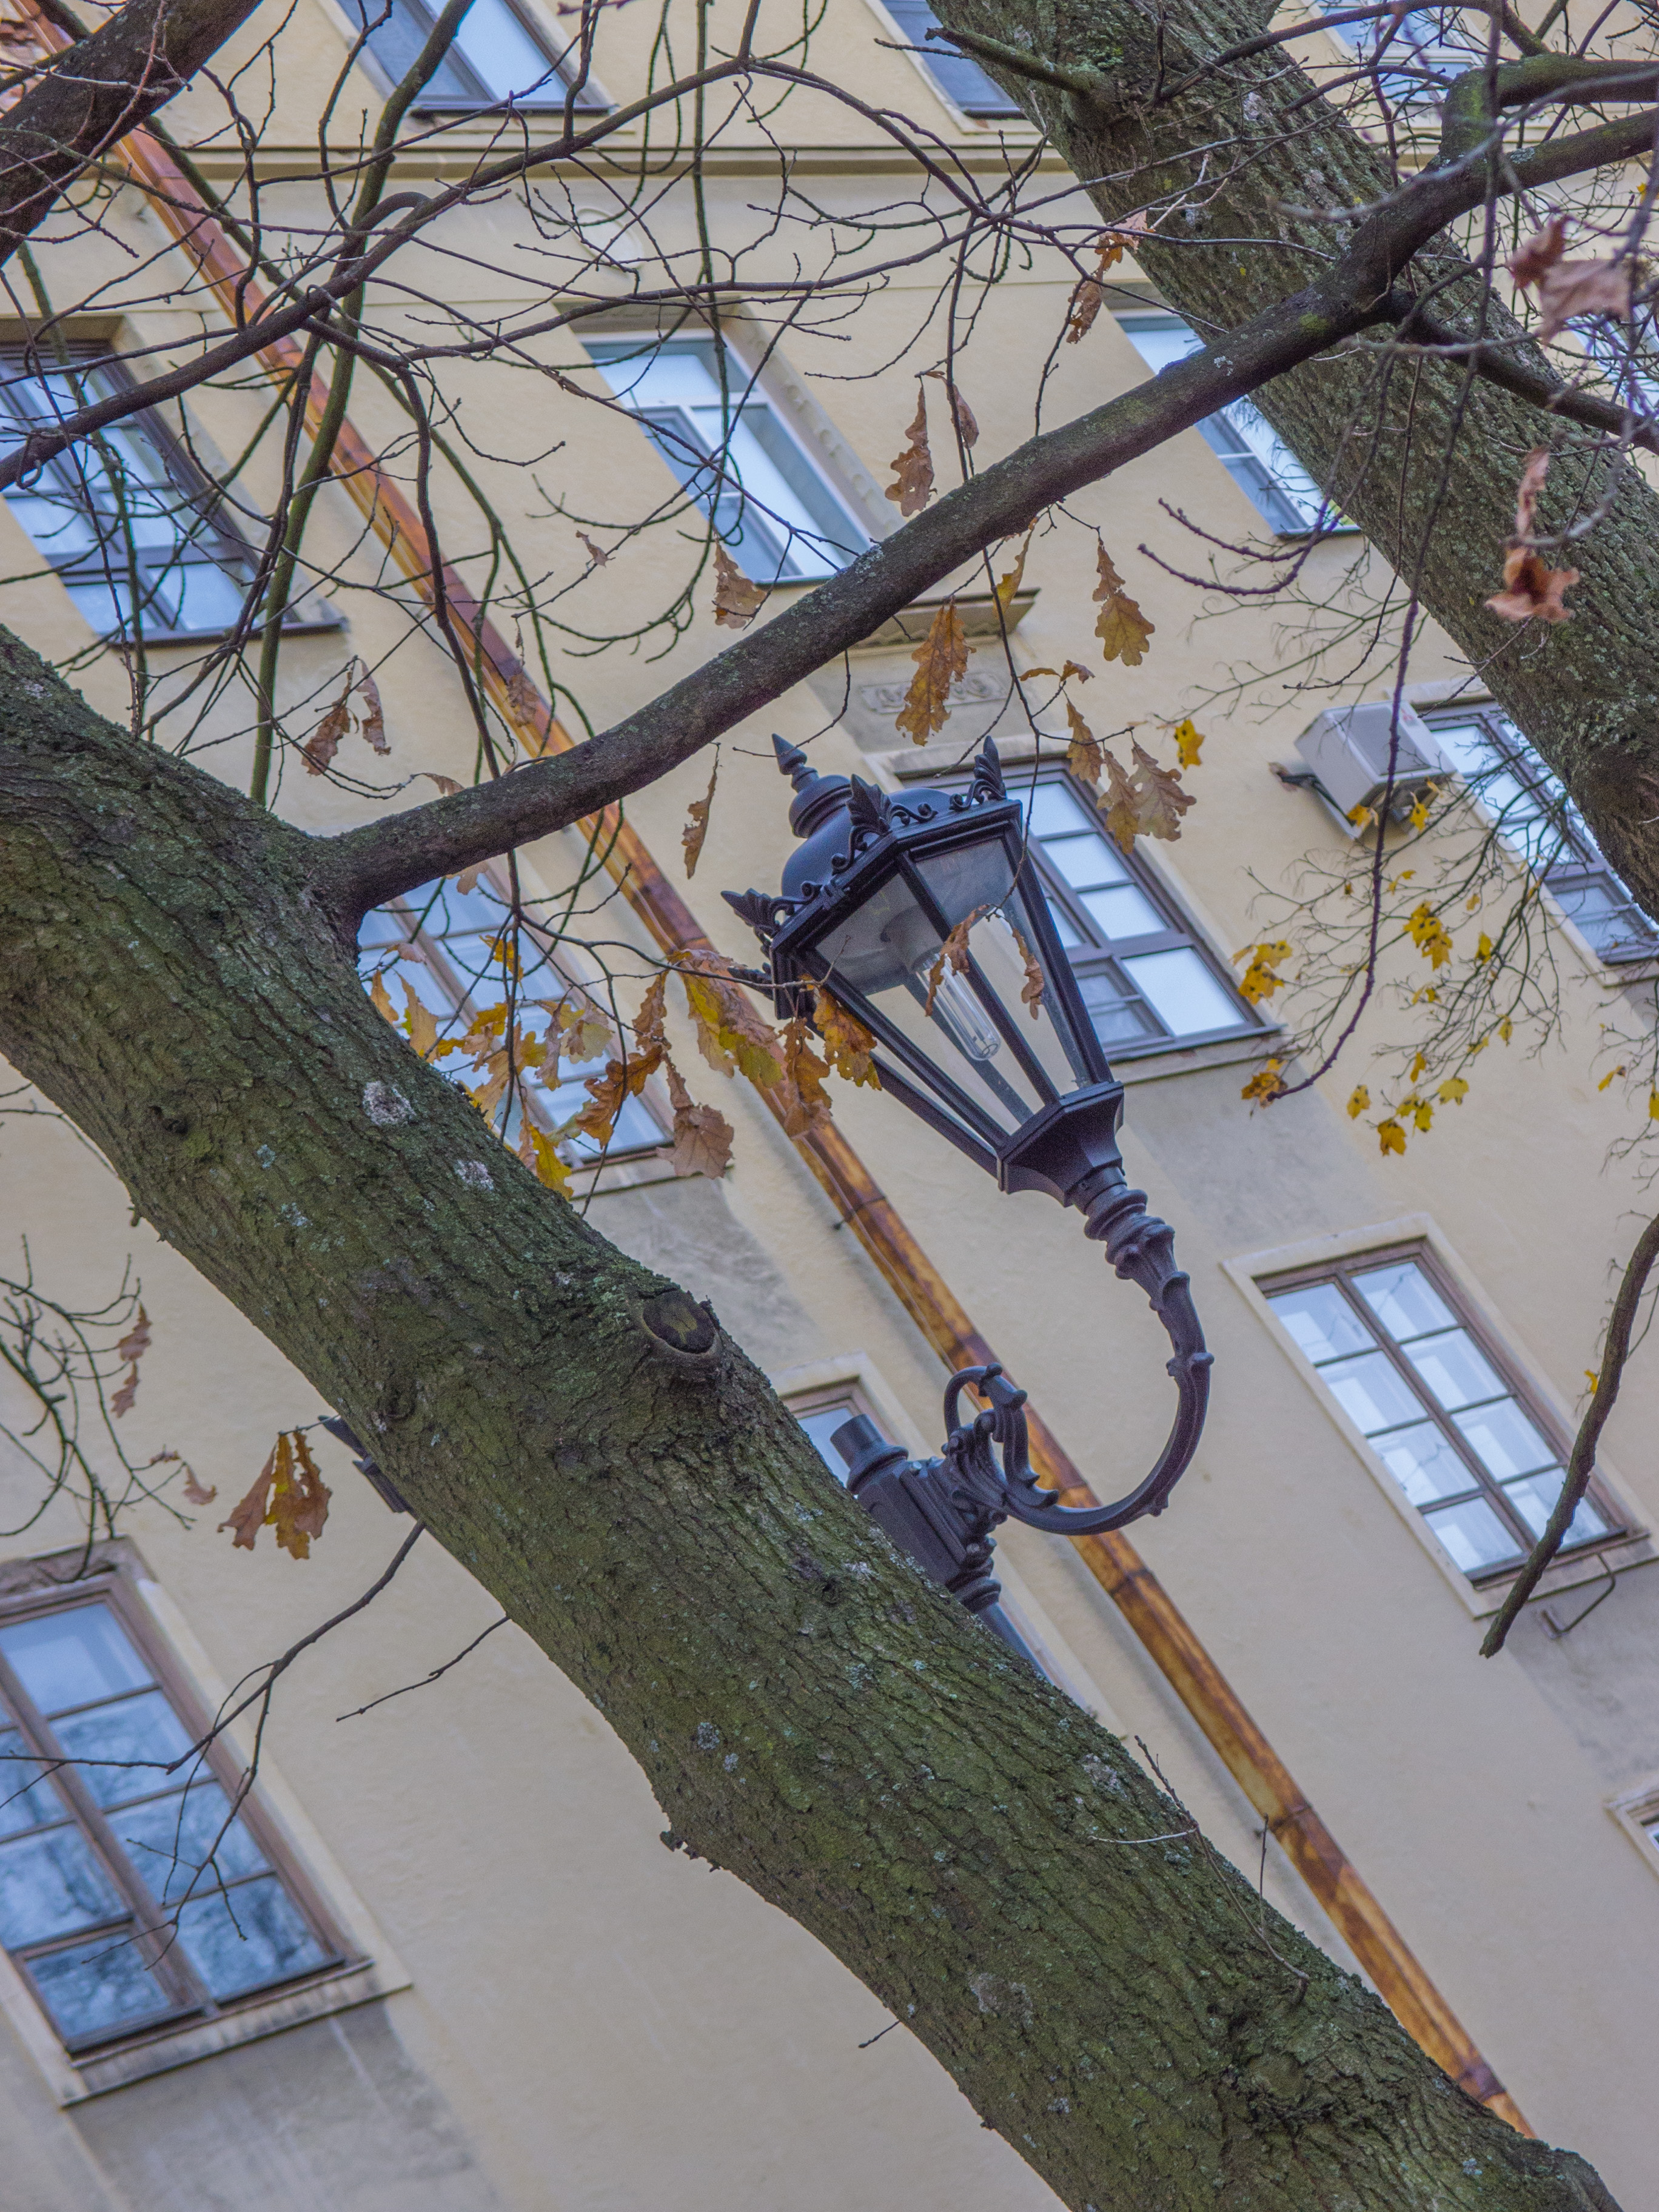
image, tree, branch, woody plant, architecture, twig, plant, facade